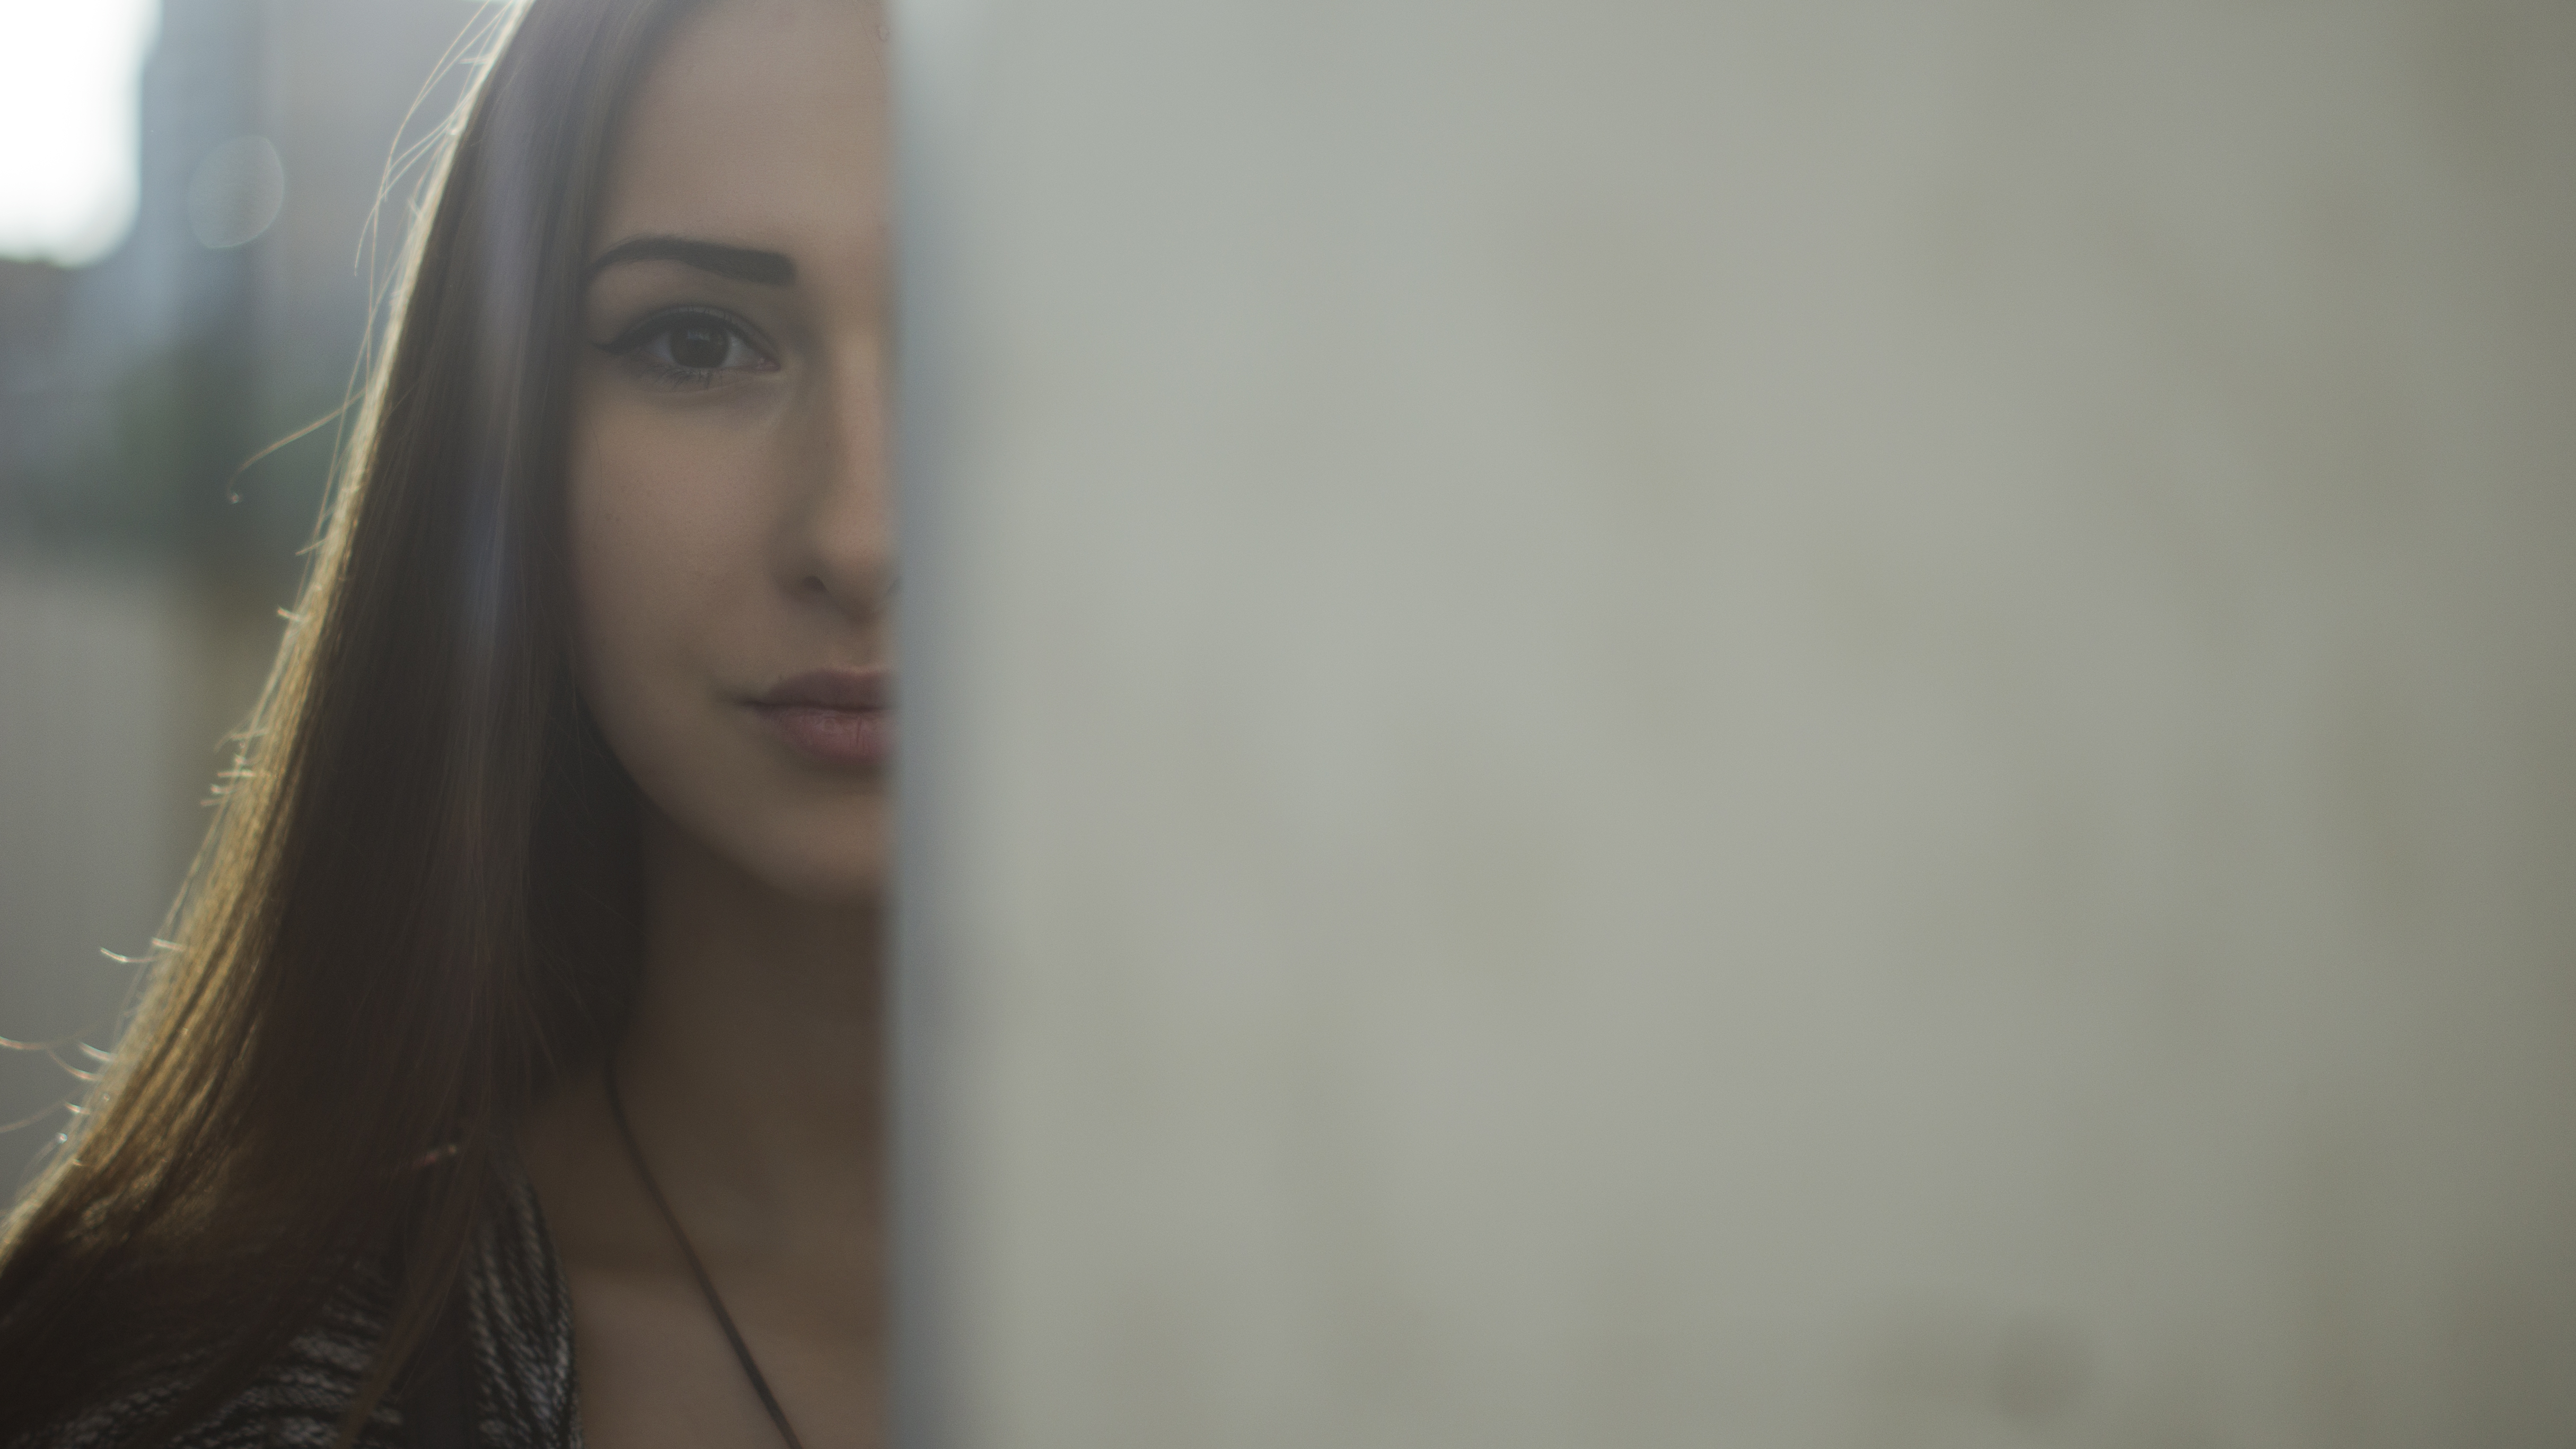
blur, girl, woman, hair, photography, female, portrait, model, fashion, lady, hairstyle, long hair, close up, face, eye, head, skin, beauty, beautiful, blond, pretty, photoshoot, attractive, photo shoot, brown hair